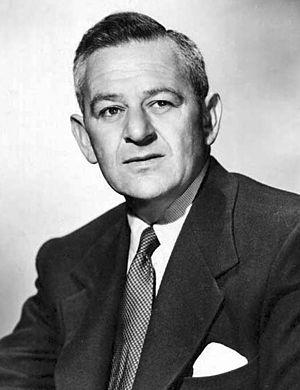
Liste non exhaustive de personnalités liées à la ville française de Mulhouse.
William Wyler, né Wilhelm Weiler le 1ᵉʳ juillet 1902 à Mulhouse et mort le 27 juillet 1981 à Los Angeles, est un réalisateur et producteur américain d'origine suisse et alsacienne. Il est surtout connu pour avoir réalisé Vacances romaines ainsi que Ben-Hur, péplum récompensé par onze Oscars.